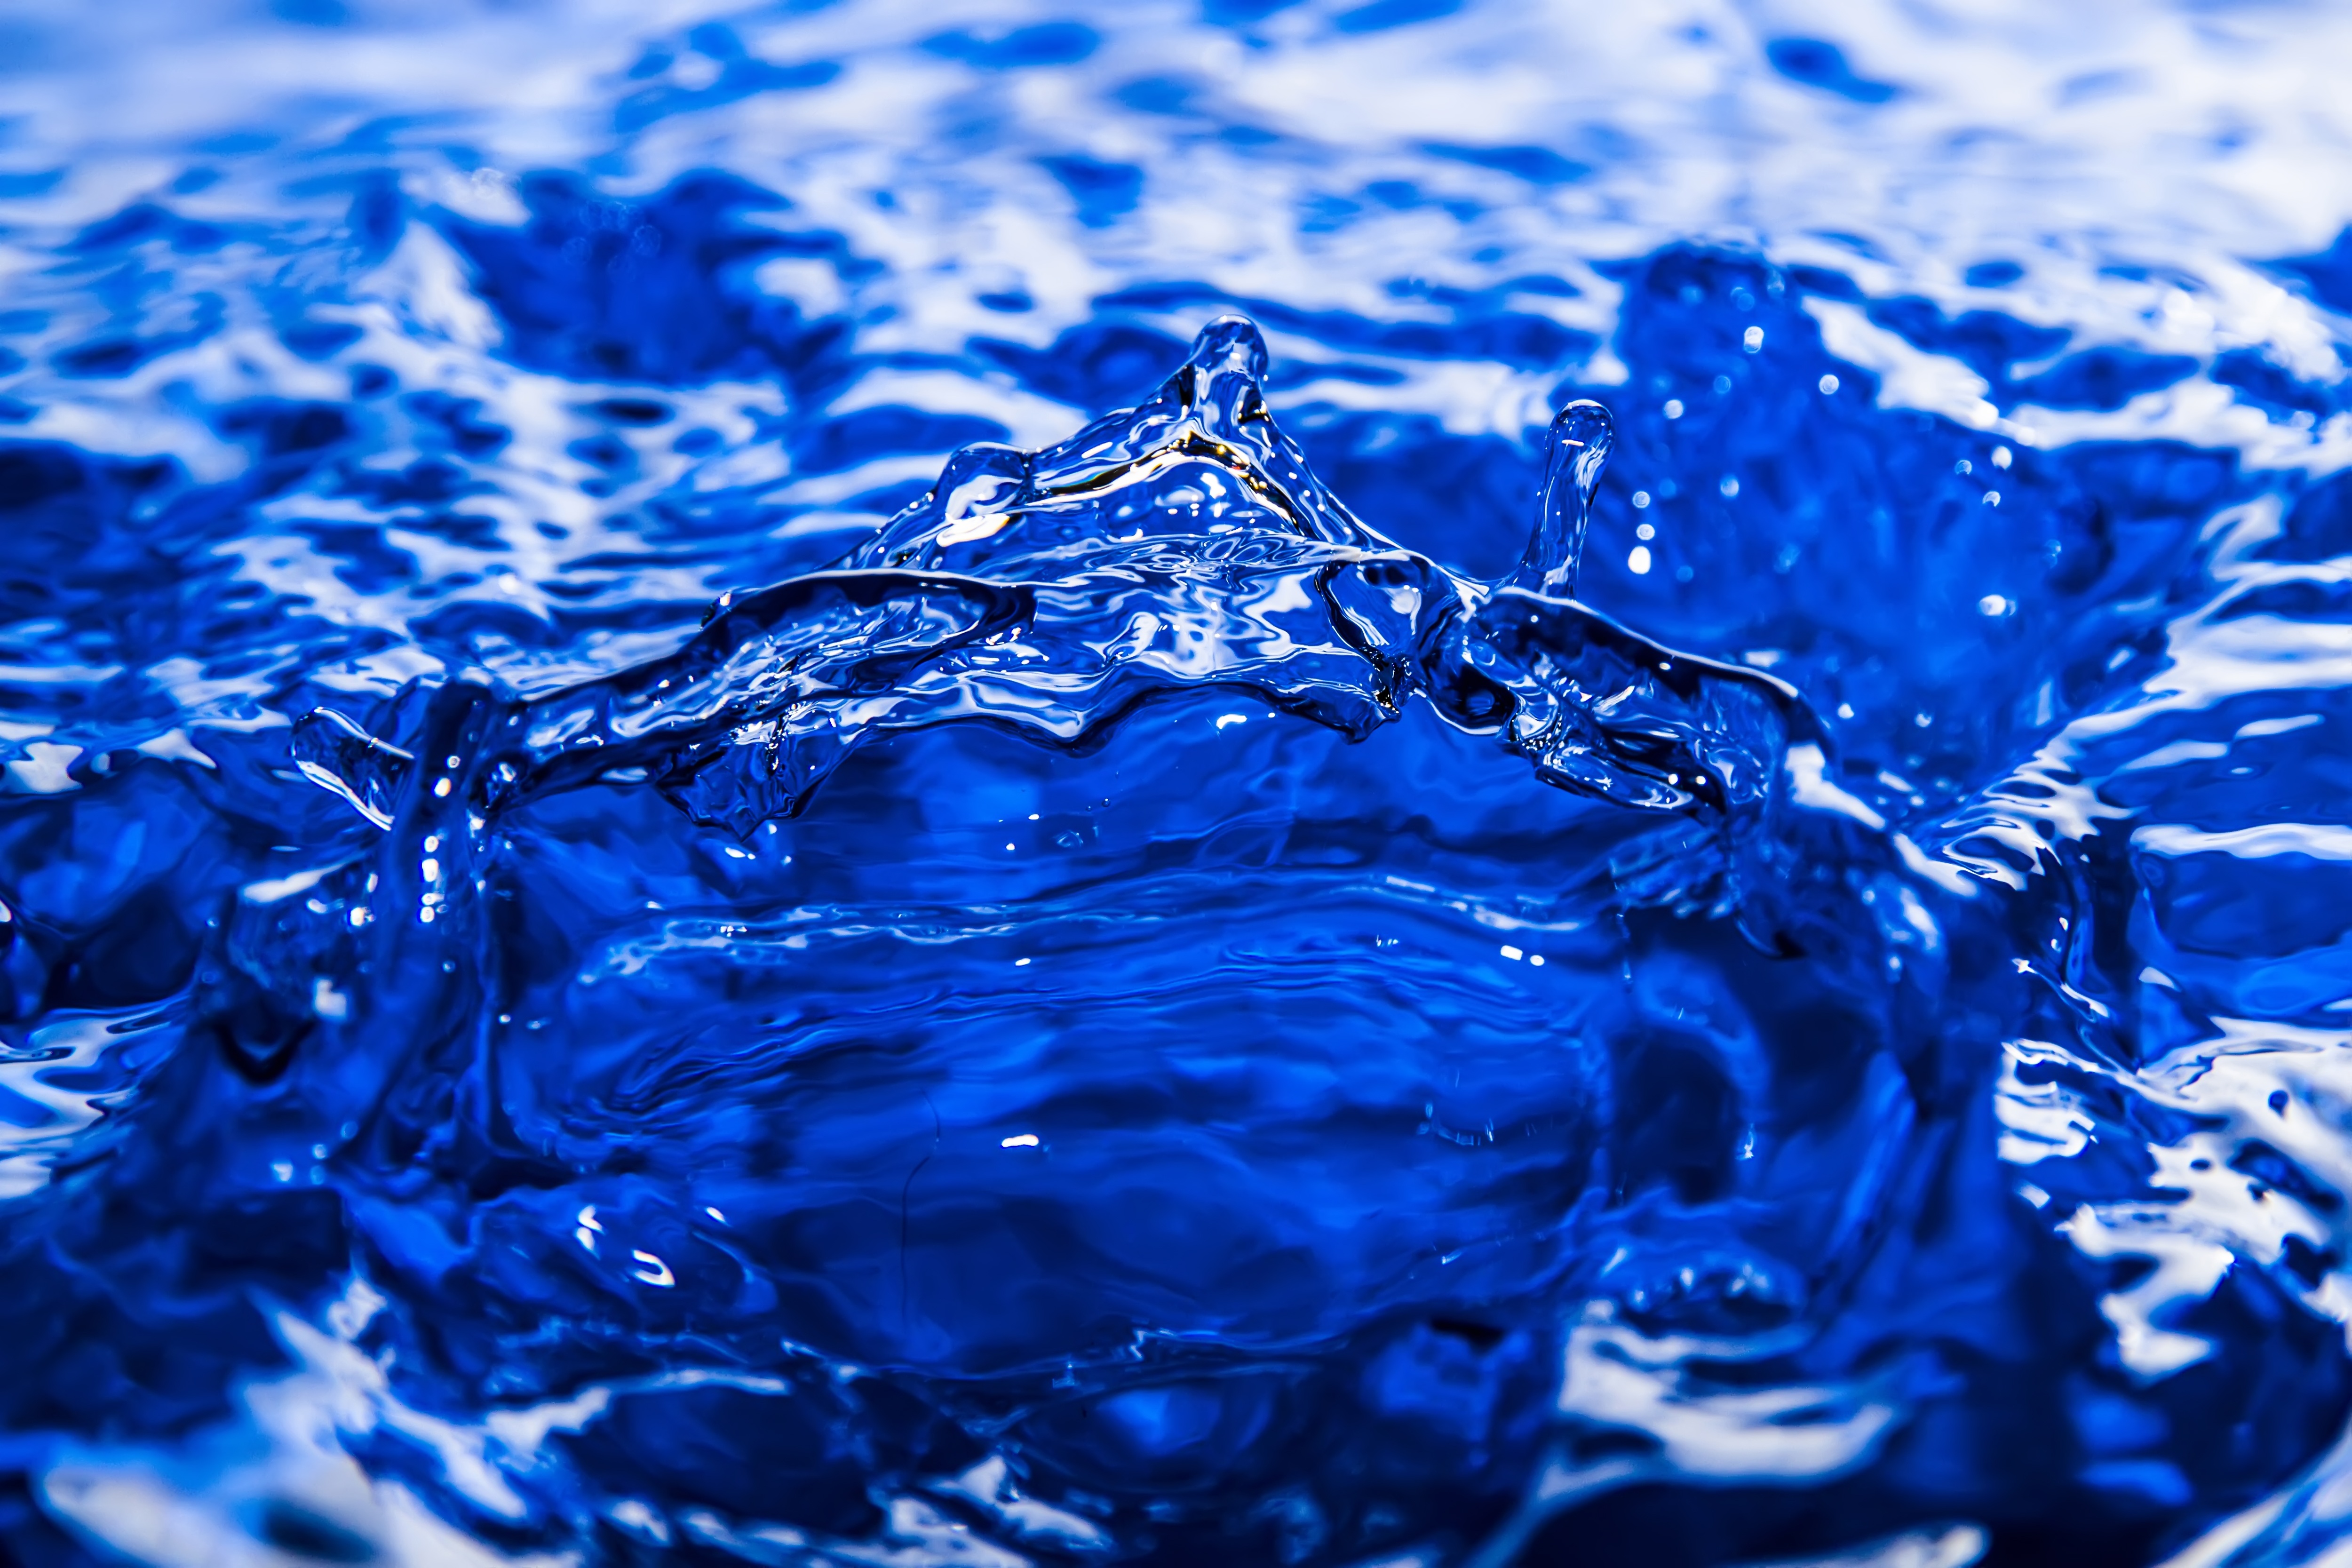
water, branch, snow, drop, liquid, photography, wave, flower, petal, frost, ice, splash, macro, blue, close, splashing, splatter, freezing, macro photography